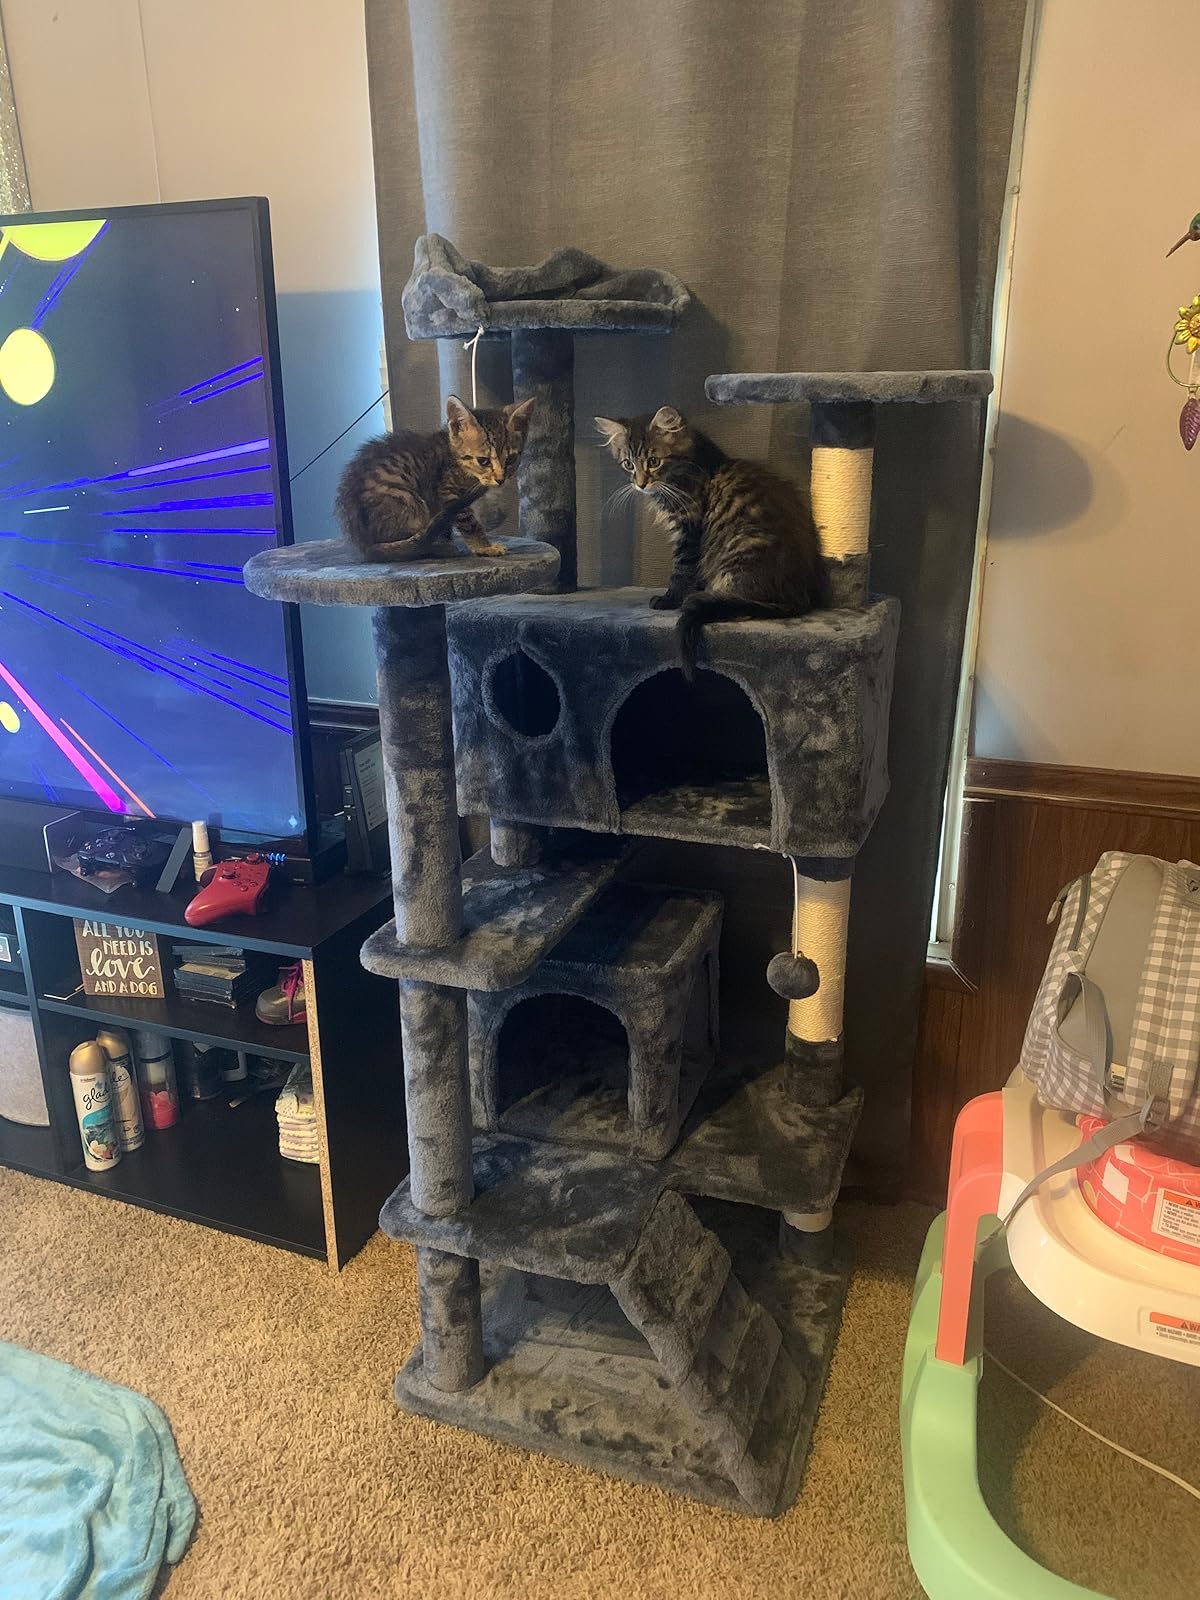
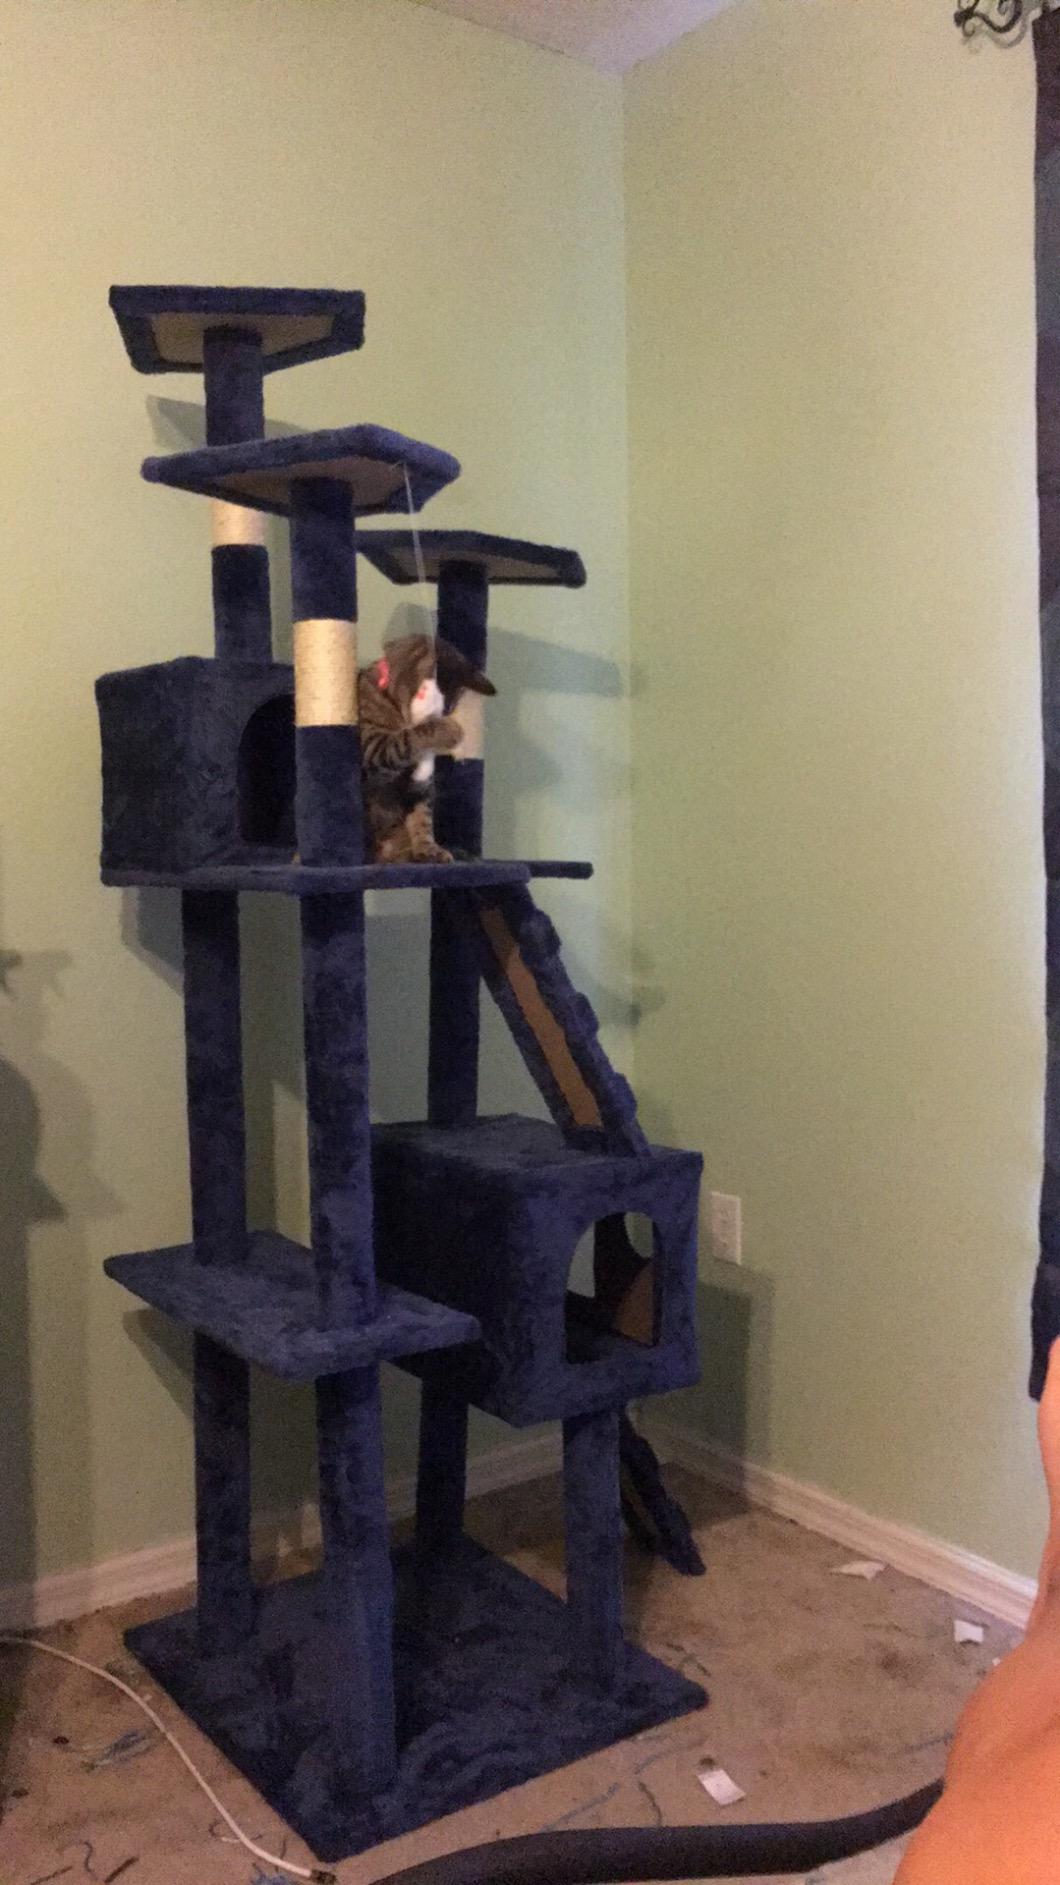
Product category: items_cat tree
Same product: no